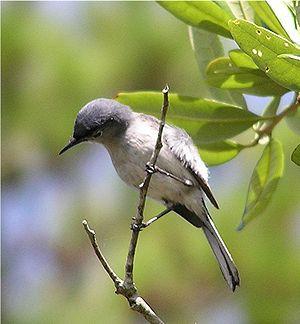
Le Gobemoucheron gris-bleu est une espèce d'oiseaux de la famille des Polioptilidae.